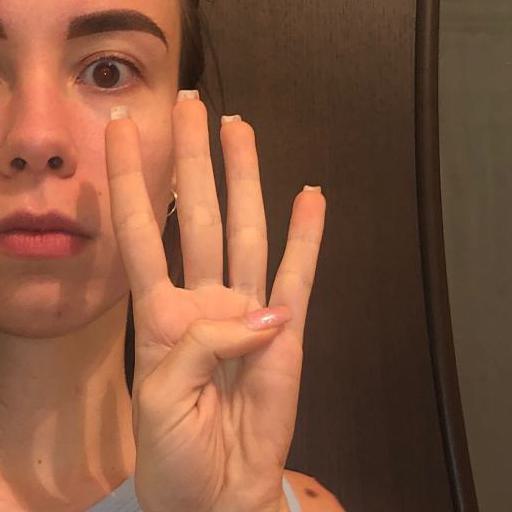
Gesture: four